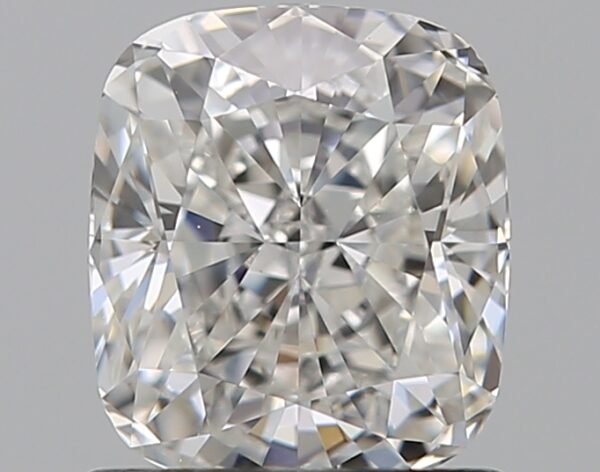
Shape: cushion
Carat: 1.01
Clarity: VVS2
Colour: F
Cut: EX
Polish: EX
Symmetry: EX
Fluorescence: F
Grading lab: GIA
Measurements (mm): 6.18 x 5.37 x 3.64